Sub-orbital spaceflight

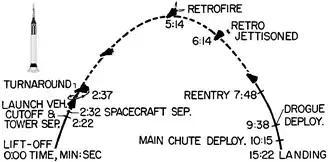
Profile for the first crewed American sub-orbital flight, 1961. Launch rocket lifts the spacecraft for the first 2:22 minutes. Dashed line: zero gravity.

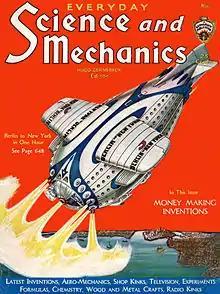
"Science and Mechanics" cover of November 1931, showing a proposed sub-orbital spaceship that would reach an altitude on its one-hour trip from Berlin to New York.

While there are a great many possible sub-orbital flight profiles, it is expected that some will be more common than others.